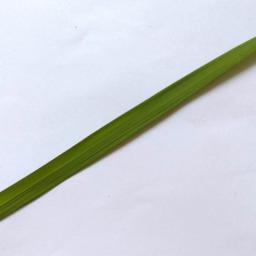
Label: Rice___Healthy